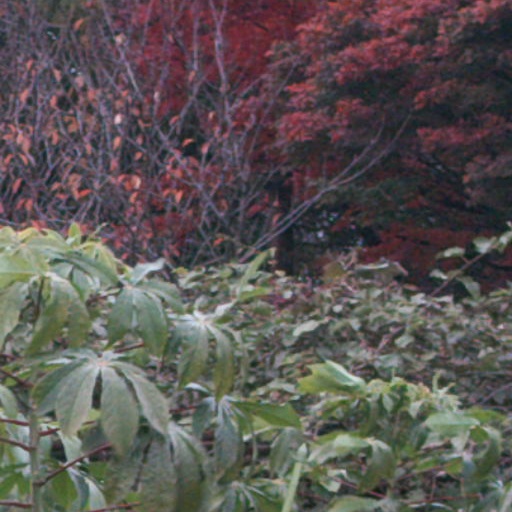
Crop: cassava